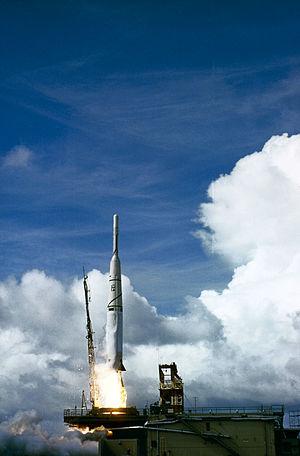
Explorer 6 est un satellite américain lancé le 7 août 1959.